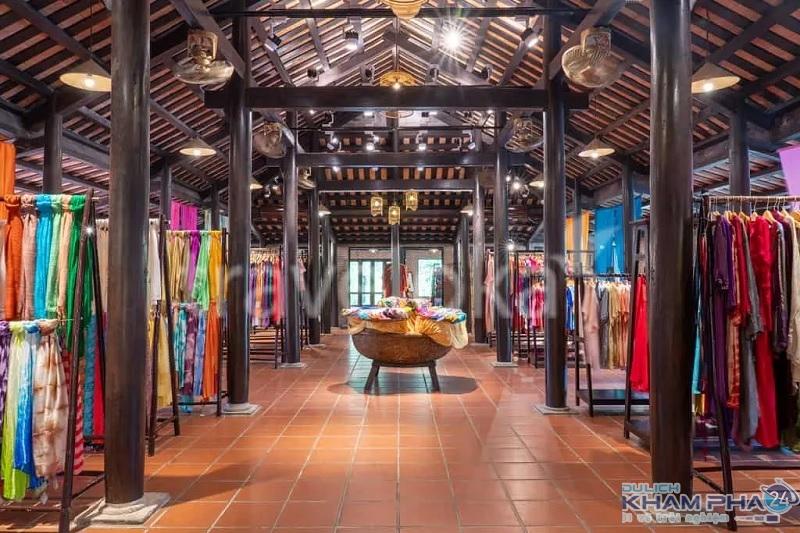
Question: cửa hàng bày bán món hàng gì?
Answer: cửa hàng bán các loại quần áo và vải